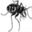
Label: beetle